List of Costa Rican monkey species

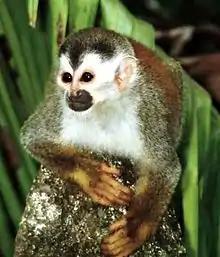
Central American squirrel monkey, "Saimiri oerstedii", smallest of the Costa Rican monkey species

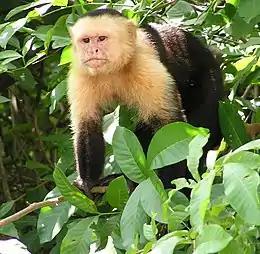
Panamanian white-faced capuchin ("Cebus imitator")

Four species of monkey are native to the forests of Costa Rica, the Central American squirrel monkey ("Saimiri oerstedii"), the Panamanian white-faced capuchin ("Cebus imitator"), the mantled howler ("Alouatta palliata") and Geoffroy's spider monkey ("Ateles geoffroyi"). All four species are classified scientifically as New World Monkeys. Two of the species, the Central American squirrel monkey and the white-faced capuchin, belong to the family Cebidae, the family containing the squirrel monkeys and capuchins. The other two species belong to the family Atelidae, the family containing the howler monkeys, spider monkeys, woolly monkeys and muriquis. Each of the four species can be seen in national parks within Costa Rica, where viewing them in natural surroundings is a popular tourist attraction. A place where all four species can be seen is Corcovado National Park, on the Osa Peninsula.